Sergio Troncoso

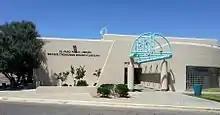
Sergio Troncoso Branch Library, 9321 Alameda Avenue, El Paso, Texas.

On July 29, 2014, the El Paso City Council voted unanimously to rename the Ysleta public library branch in honor of Sergio Troncoso. At the re-dedication ceremony on October 2, 2015, the author announced the creation of the annual Troncoso Reading Prizes to encourage the love of reading and writing in grade school, middle school, and high school students in the Ysleta area.